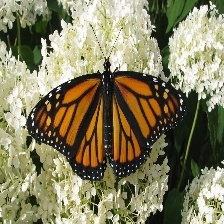
Species: MONARCH
Butterfly family (ImageNet category): monarch